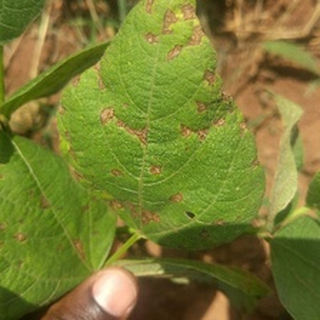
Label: bean_angular_leaf_spot